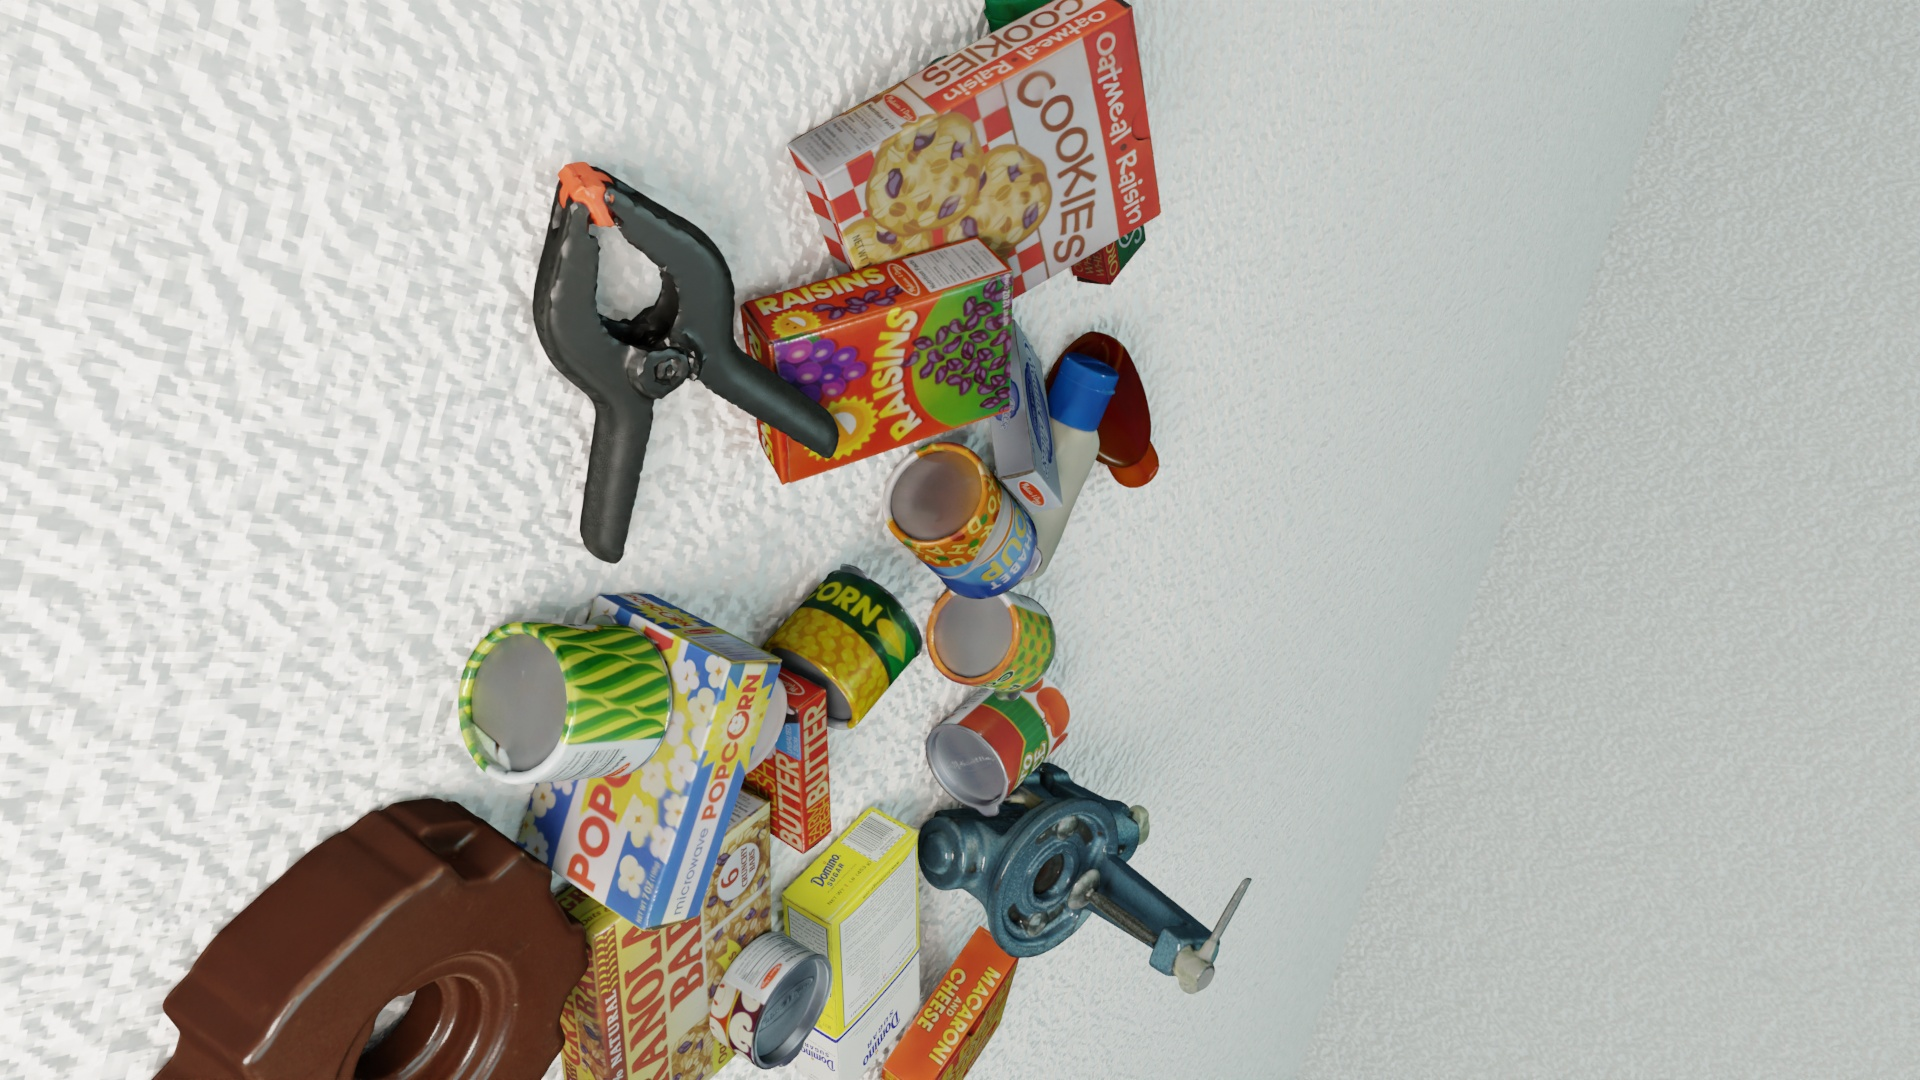
Question:
What are the eight normalized (x, y) image coordinates between 0 and 1 of the cuboid corners for the box of granola bars that showcases its colorful design and natural ingredients? Your answer should be a list of normalized (x, y) image coordinates between 0 and 1 with bottom face first then top face, all counter-clockwise.
Answer: [(0.377604, 0.914815), (0.403125, 0.943519), (0.402083, 0.738889), (0.373437, 0.712037), (0.292708, 1.049074), (0.319792, 1.086111), (0.308333, 0.869444), (0.278125, 0.834259)]